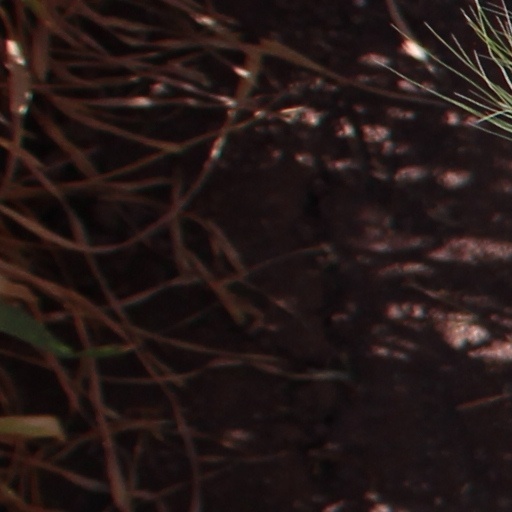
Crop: wheat